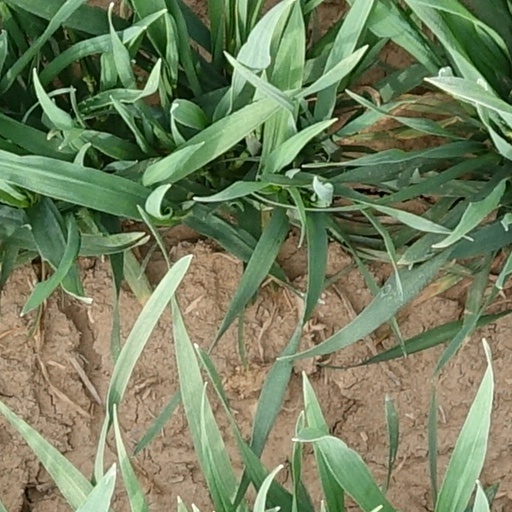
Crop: wheat